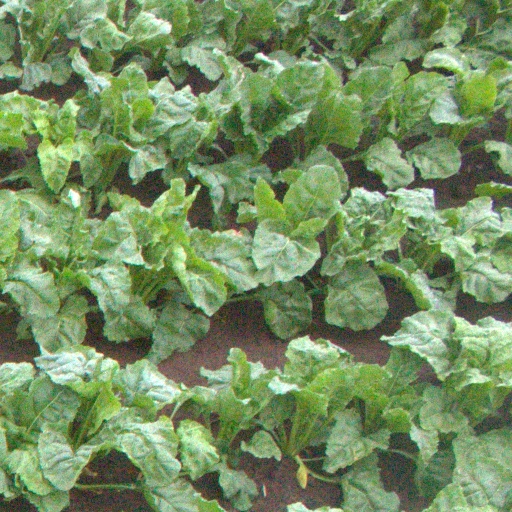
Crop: sugar beet